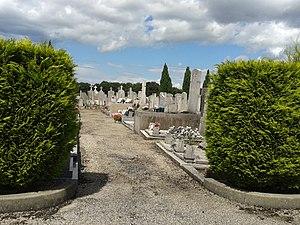
Givors (69700): Une allée du cimetière de Badin.
Givors est une commune française située dans la métropole de Lyon en région Auvergne-Rhône-Alpes.